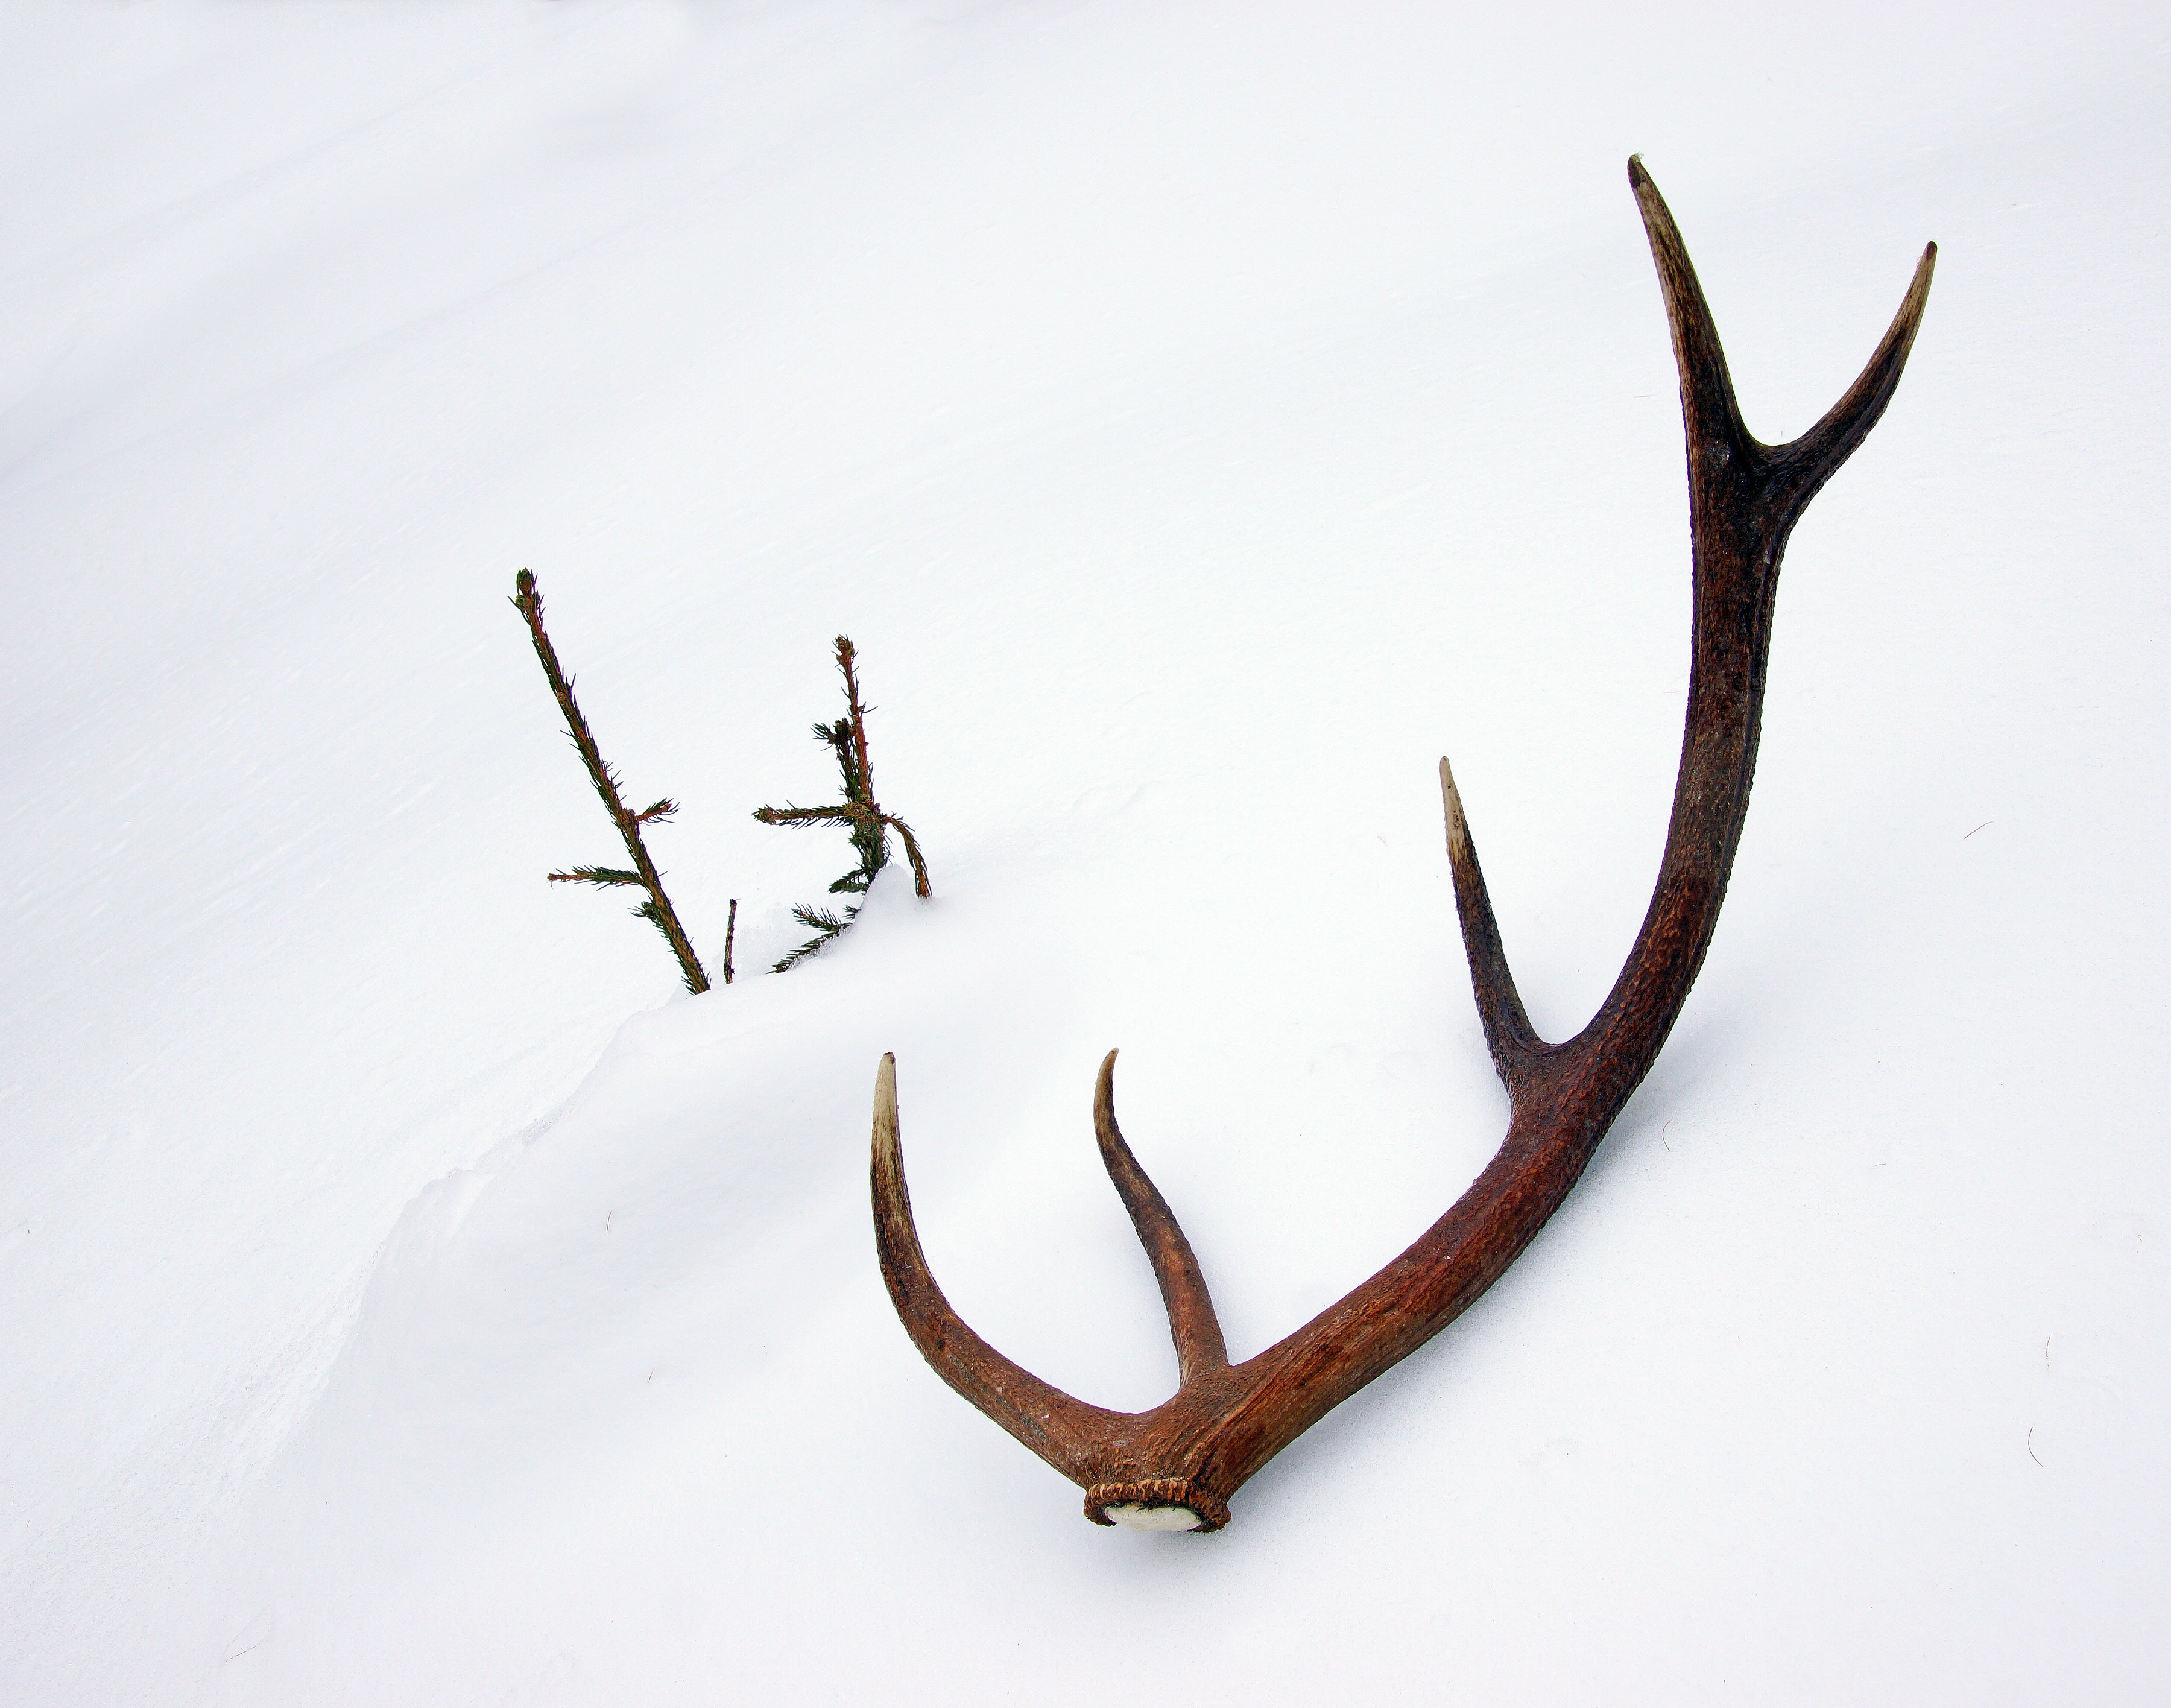
nature, branch, snow, winter, animal, male, wild, deer, horn, antler, stage, antlers, horns, surprise, the horns